Joint Forward Air Control Training and Standardisation Unit

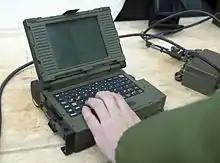
An improved data modem computer being used in a JFACTSU training course in 2004.

The Joint Forward Air Control Training and Standardisation Unit (JFACTSU) is a training unit located at RAF Leeming in North Yorkshire, England. The unit teaches students from across all three services of the British Armed Forces (and international allies) to become Forward Air Controllers (FACs). Forward Air Controllers, working from a forward position on the ground, or in the air, direct the fire of combat aircraft that are engaged in close air support of land forces.